2013 OSN Cup

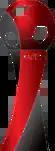

The 2013 OSN Cup was an association football tournament held in Riyadh, Saudi Arabia from 5 September 2013 to 9 September 2013. The tournament was organized by the Saudi Arabian Football Federation and sponsored by the Middle Eastern and North African TV network OSN. This was the premier edition of the tournament. New Zealand, Saudi Arabia, Trinidad and Tobago and the United Arab Emirates were invited to the tournament. All matches were held at the King Fahd International Stadium About the tournament, SAFF president Ahmed Eid Al-Harbi said, "Our goal is to promote the culture of football in the Kingdom, set more platforms for our talented team to demonstrate their skills and to encourage new talent to step forward and be proud participants in Saudi Arabia’s modern football history." The United Arab Emirates were crowned champions after defeating New Zealand 2–0 in the final.